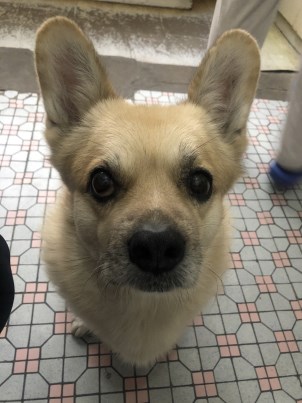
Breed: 3336-n000121-chinese_rural_dog